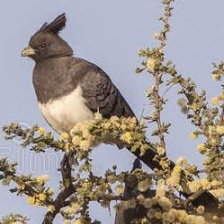
Species: GO AWAY BIRD
Scientific name: CORYTHAIXOIDES CONCOLOR